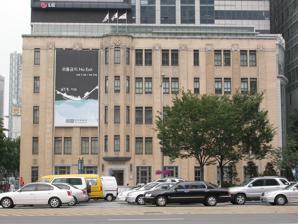
Building: Ilmin Museum of Art
Country: South Korea
Year built: 1996
Art museum in Seoul, South Korea Ilmin Museum of Art Established December, 1996 Location 139 Sejongno , Jongno District , Seoul , South Korea Type art museum Collection size 1730 artifacts and 250 films 650 m 2 (7,000 sq ft) Website ilmin.org Korean name Hangul 일민미술관 Hanja 一 民 美術館 Revised Romanization Ilmin Misulgwan McCune–Reischauer Ilmin Misulgwan Ilmin Museum of Art is a private art museum of South Korea, located on Sejongno street in Jongno District , a central district of Seoul , known for exhibiting mainly Korean art . The museum was established and run by the Ilmin Cultural Foundation ( 일민문화재단 ), a non-profit organization founded in 1994 in memory of Kim Sang-man [ ko ] (1910–1994), former president of The Dong-A Ilbo , one of the major newspaper companies of South Korea. Kim devoted his entire life to developing Korean journalism and promoting Korean culture . The museum is named after his art name , "Ilmin" ( 일민 ; 一民 ; lit. one people). In December 1996, the museum opened as Ilmin Art Hall with 3 exhibition rooms in Dong-a Ilbo's previous location, built in 1926. The museum is based on the art collection of Ilmin acquired during his time. After undergoing a one-year renovation, the museum reopened in February 2002. The building has five stories and the 650 m 2 facility. Ilmin Museum of Art also runs the only documentary archive of South Korea. Location The Ilmin Museum of Art is situated at 139 Sejongno (Sejong Avenue) in Jongno District , the center of political, economic, cultural and artistic life of Korea since the Joseon period when Seoul was established as the capital city. Representative examples of Joseon period architecture which has remained in place near the museum include Gyeongbokgung , Deoksugung , and Gwanghwamun . Current governmental and embassy buildings, and major museums and galleries like Seoul City Hall , Ministry of Culture and Tourism and Sejong Center are also near the museum. In addition, the Ilmin Museum of Art is located on Sejongno alongside the Dong-a Media Center which is the current building for Dong-a Ilbo and hosts Presseum , South Korea's first newspaper museum. It is served by Seoul Subway 's City Hall Station on Line 1 and Line 2 and Gwanghwamun Station on Line 5 . The museum is within 5 minutes walking distance from the subway stations. Building and venues Ilmin Museum of Art entrance in 2012 The building is located at the southern end of Gwanghwamun Plaza on Sejong-ro in Jung District , the Ilmin Museum of Art, like the Seoul Museum of Art , has preserved the appearance of the old building that distinguishes it visually from the neighboring tall, modern buildings in the urban area. The five-story brown stone building is the former Dong-a Ilbo newspaper building, and is the oldest press building in Korea. The museum consists of two large exhibition halls and Ilmin collections. On the first and second floors special exhibitions are mainly held and on the third floor, viewers can view art works of the Ilmin Collection once possessed by Kim Sang-man. The Ilmin Collection contains over 430 art pieces, consisting of Korean porcelains , paintings and calligraphy from the Goryeo and Joseon dynasty . The collection entrusted by Dong-a Ilbo houses over 1200 paintings and illustrations published in the newspaper and magazines such as Dong-a Ilbo, Shin Dong-a ( 신동아 ) and Women Dong-a ( 여성동아 ). The museum also possesses a contemporary art collection consisting of 100 art works with social messages, showing the Ilmin Museum of Art's function as a museum of contemporary art. The museum introduces contemporary art to the public through various media including painting, photography, video art and installation art . Since the 2002 renovation, the Ilmin Museum of Art has run the only documentary archive in South Korea consisting of documentary films and video art which exhibits its collection to the public. The documentary archive is situated on the fourth floor where, with a reservation, visitors can view high quality documentary films and video art. The collection currently consists of 200 documentary films and 50 pieces of video art made by South Korean or international artists. The museum also runs a popular cafe named iMA on the first floor where people can enjoy American style brunch and waffle . Activities The Ilmin Museum of Art publishes Ilmin Visual Culture ( 일민시각문화 ) on visual art theories. The Ilmin Museum of Art also presents the Ilmin Art Award ( 일민문화상 ) and the Ilmin Fellowship to support artistic and cultural professionals, and academic research. Notable recipients of Ilmin Art Award include pianist-conductor Myung-Whun Chung , film director Im Kwon-taek and Yoon Hojin ( 윤호진 ), director of the musical, Empress Myeongseong . See also Presseum , newspaper museum founded by The Dong-A Ilbo Korean art List of museums in Seoul List of museums in South Korea References